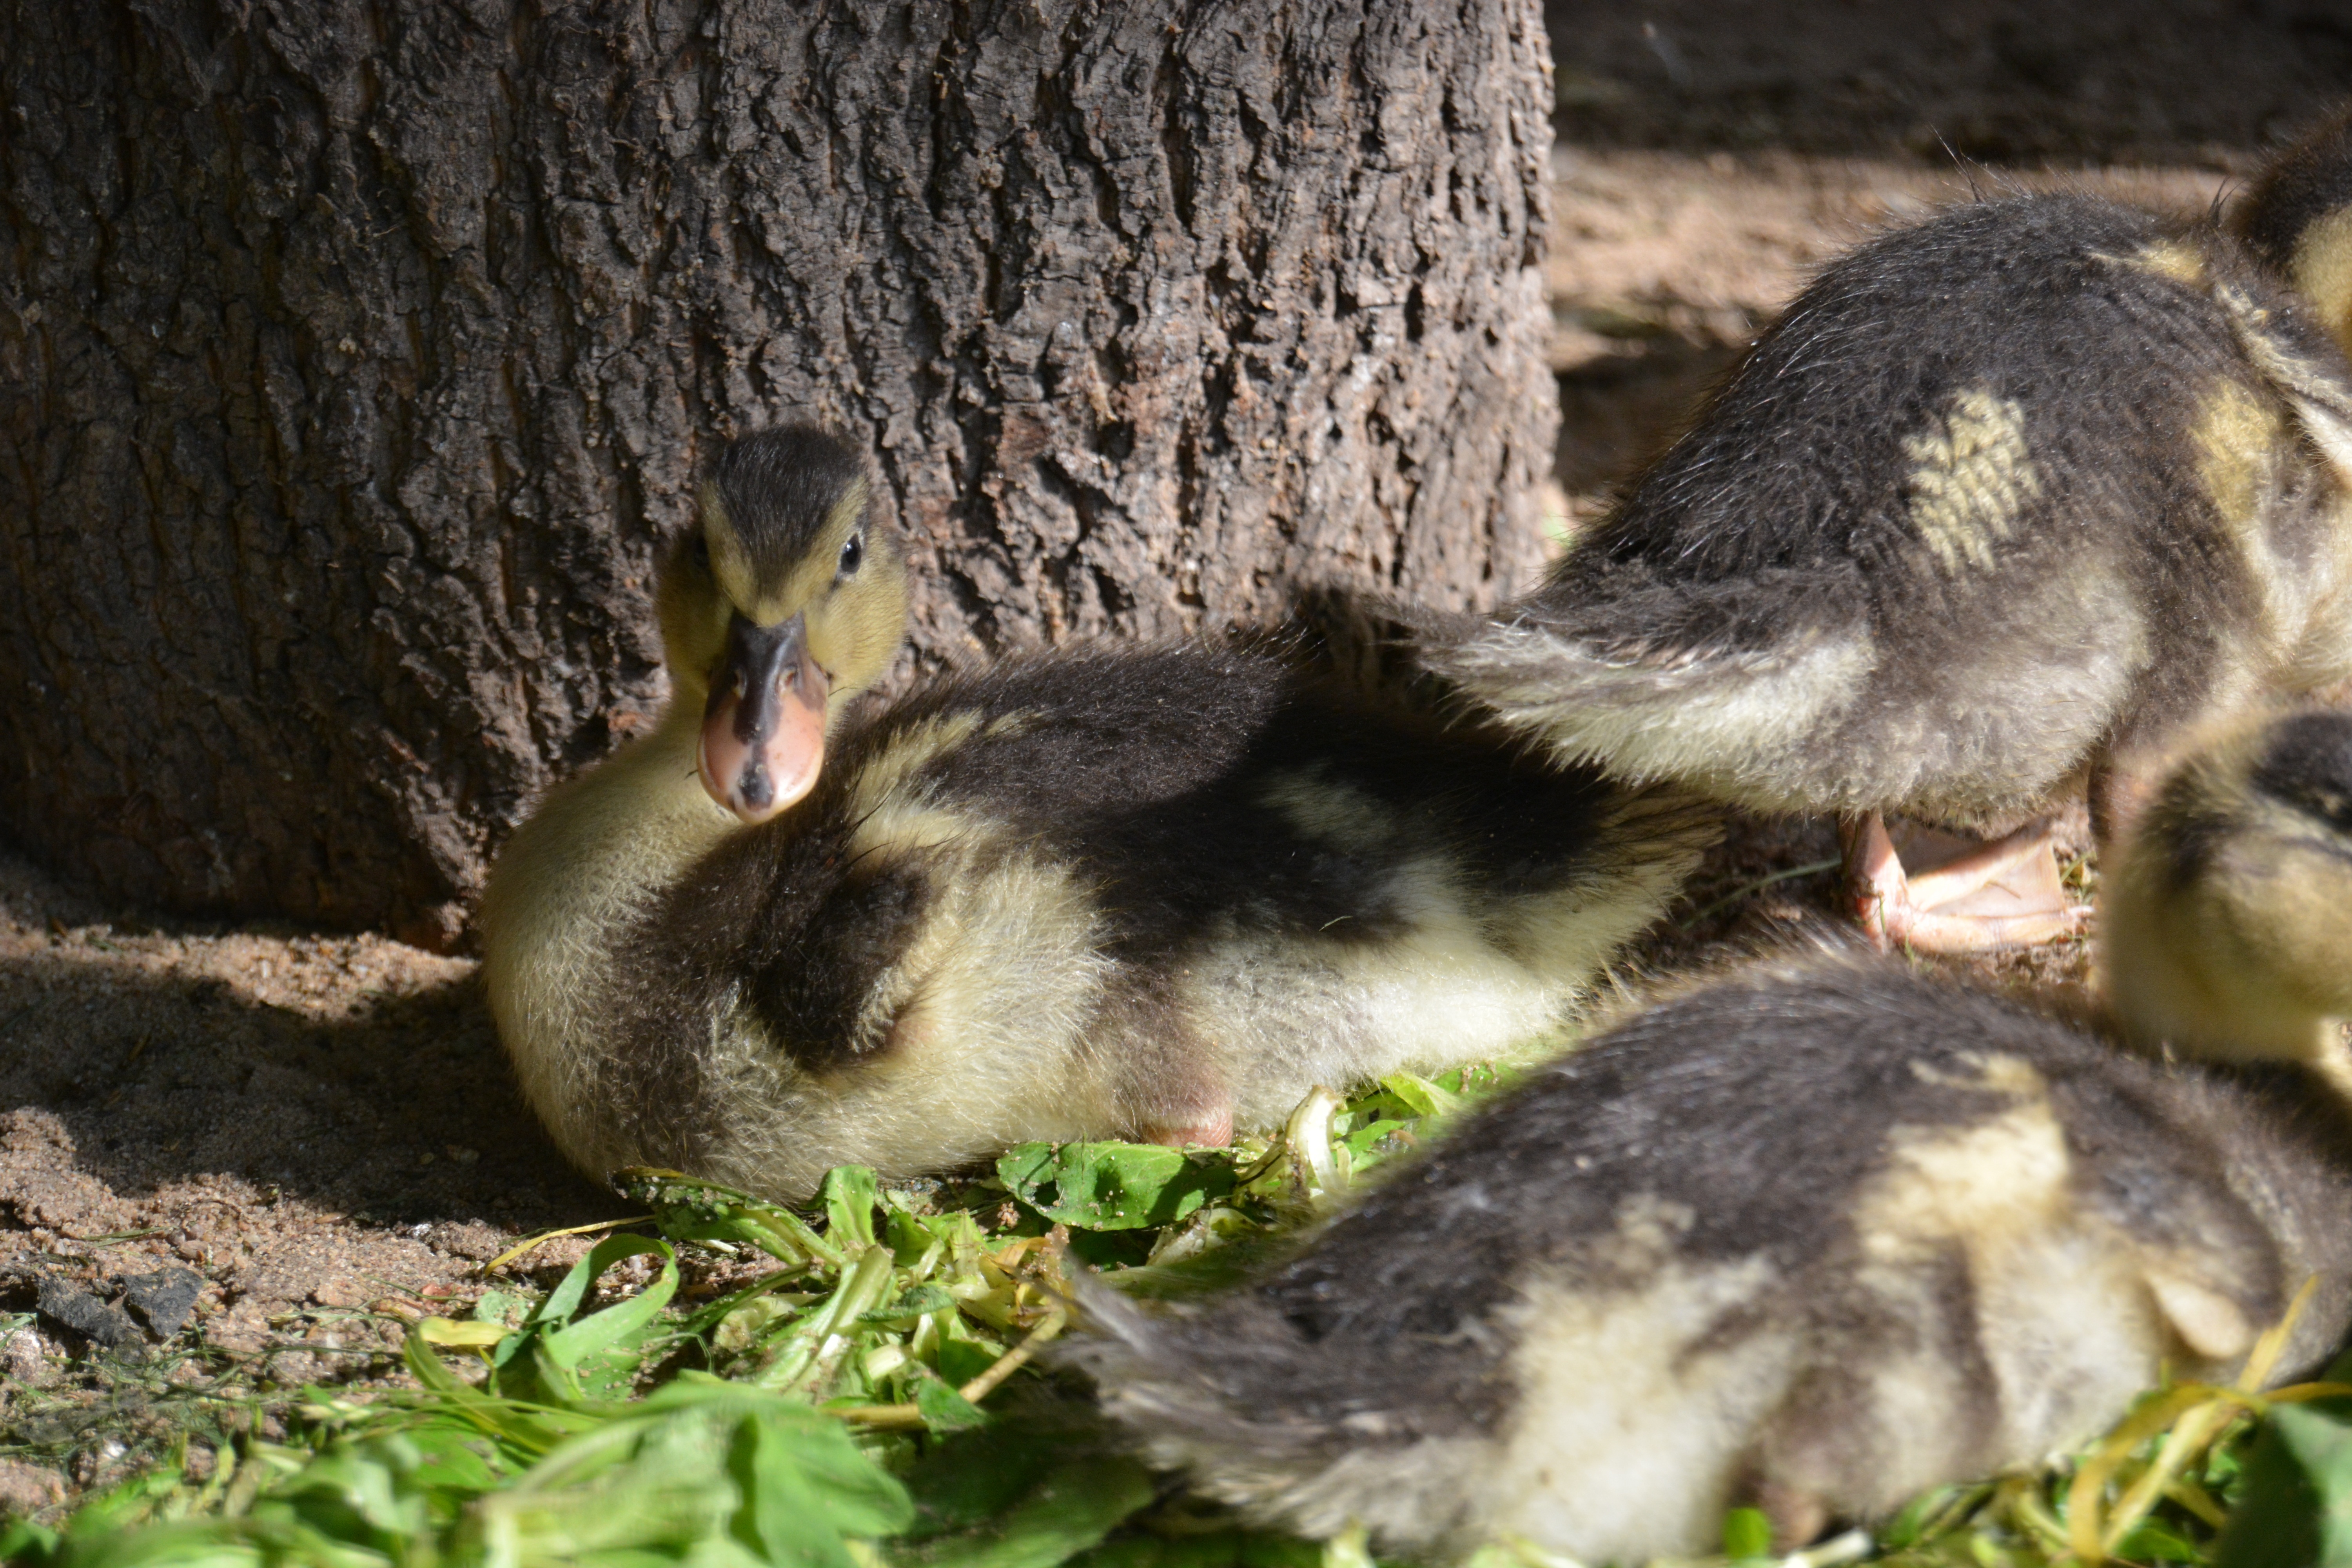
bird, wildlife, young, feather, fauna, duck, vertebrate, ducks, bill, waterfowl, chicks, water bird, mallard, ducky, ducks geese and swans